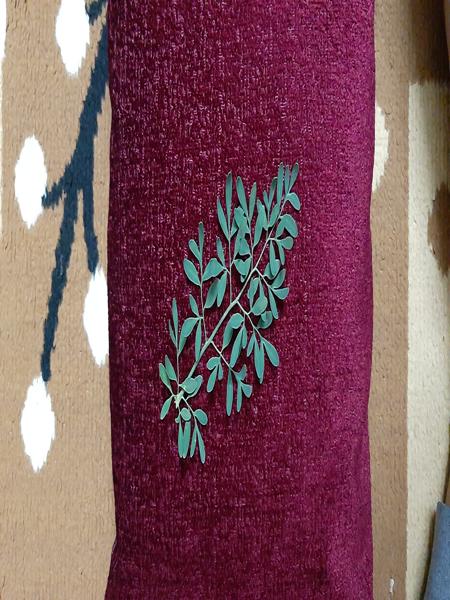
Plant: Common rue(naagdalli)